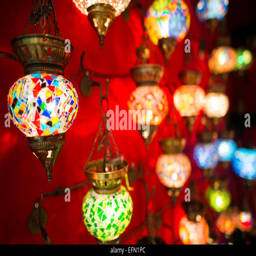
a shop selling colorful lights with mosaic tiles